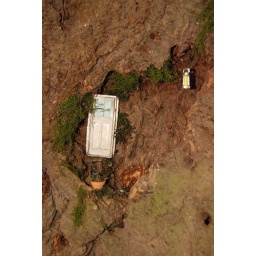
A mini tree house on the Wildwood Trail in Forest Park